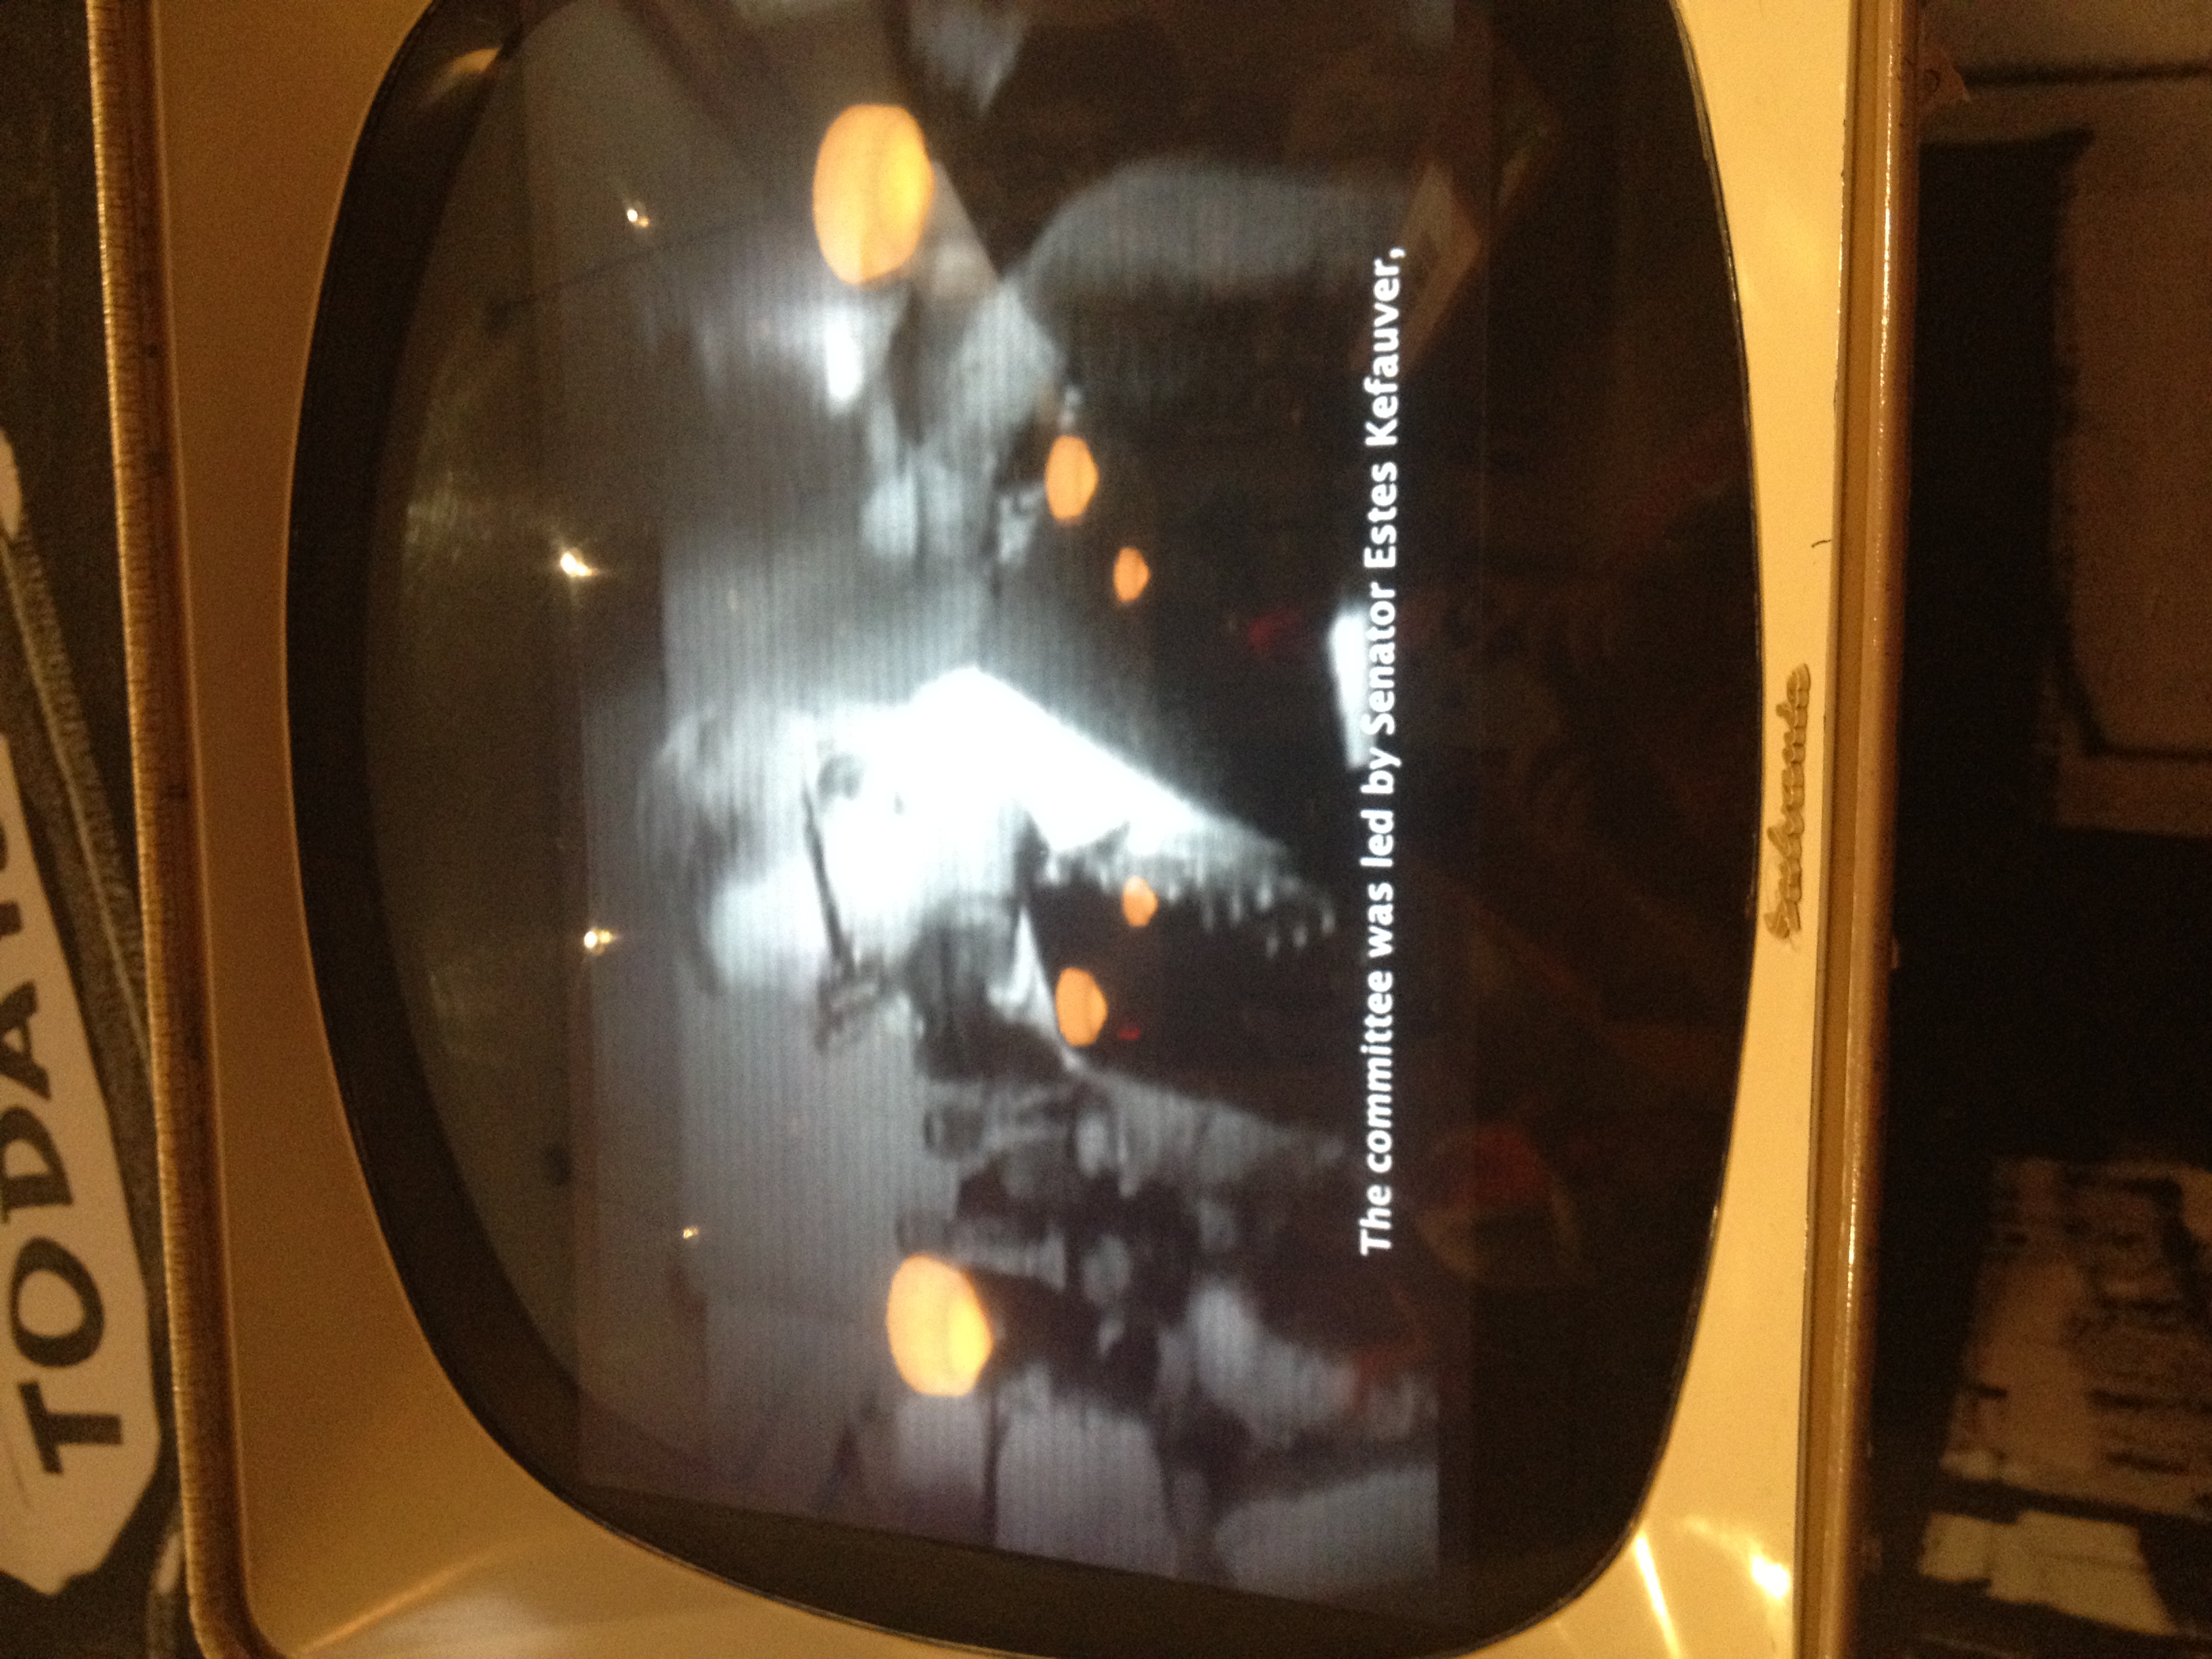
window, glass, image, shape